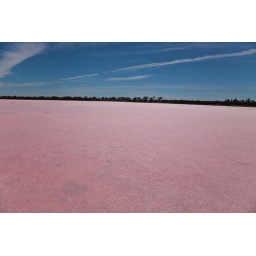
This is a salt lake in Victoria Australia. The salt is translucent and the ground underneath gives it a pink colour.